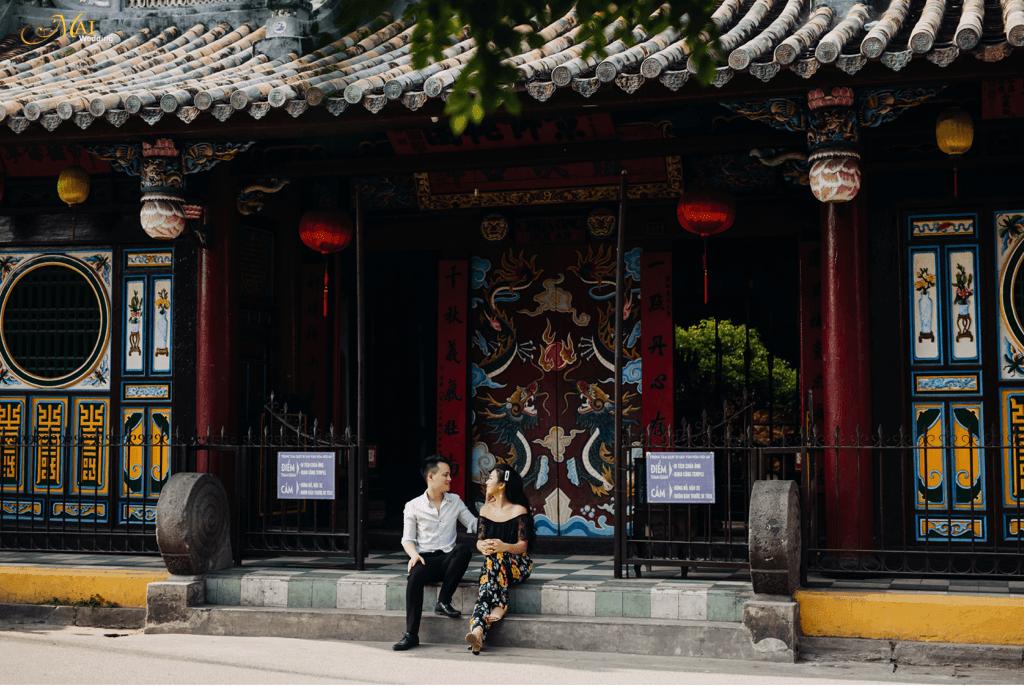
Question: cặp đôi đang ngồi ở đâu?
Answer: họ đang ngồi trên bậc thềm trước cổng đình